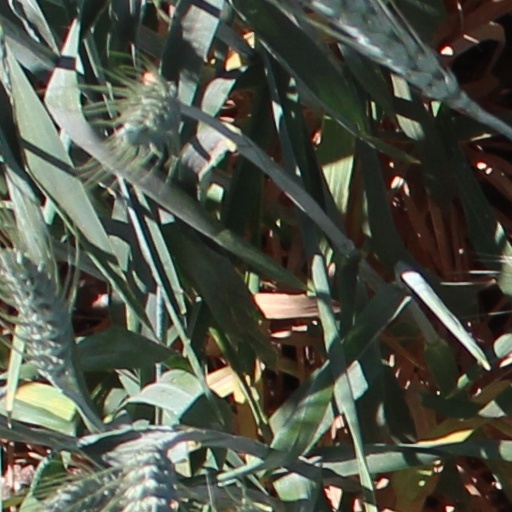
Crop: wheat